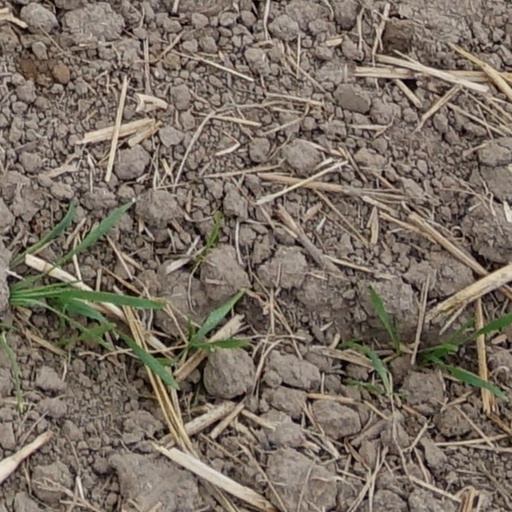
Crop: wheat